2013–14 Brooklyn Nets season

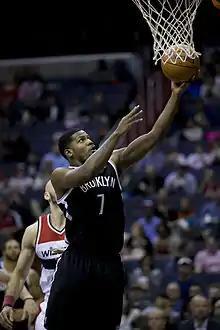
Joe Johnson had tied an NBA record by shooting eight three-point field goals in one quarter on December 16.

The Nets would begin the month of December with a blowout loss to the Denver Nuggets. On December 5, the Nets would continue their losing ways in another blowout loss against the New York Knicks. On December 7, the Nets would defeat the Milwaukee Bucks. Then, the Nets would defeat the Boston Celtics on December 10. The Nets would extend their winning streak to three following a win against the Clippers on December 12. Their brief winning streak would come to an end on December 13 against the Pistons.